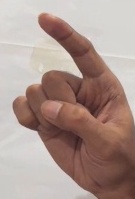
ASL sign: Z